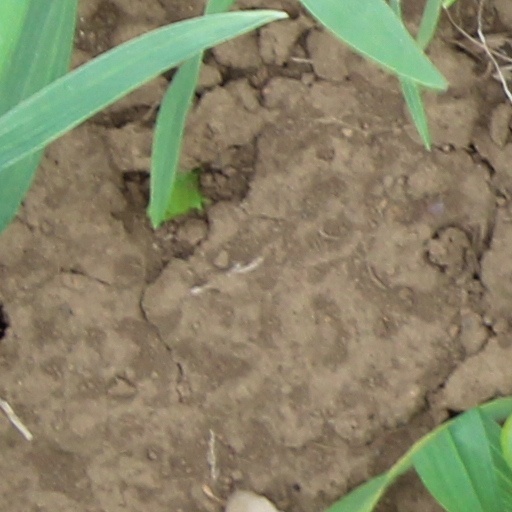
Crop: wheat